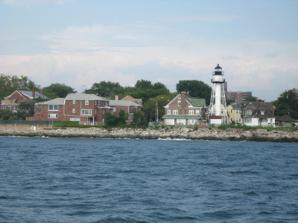
Building: Coney Island Light
Country: Unknown
Year built: 1890
Lighthouse in Brooklyn, New York Lighthouse Coney Island Light Seen in 2008 Location Sea Gate, Brooklyn , New York City Coordinates 40°34′36″N 74°00′42″W / 40.57667°N 74.01167°W / 40.57667; -74.01167 Tower Constructed 1890 Foundation Steel pile Construction Steel Automated 1989 Height 23 m (75 ft) Shape Square Markings Skeletal white tower with black trim Light First lit 1920 Focal height 75 feet (23 m) Lens Fourth Order fresnel lens Range 16 nmi (30 km; 18 mi) Characteristic Flashing Red 5 seconds Coney Island Light (also Nortons Point Light ) is a lighthouse located in Sea Gate , on the west end of Coney Island , Brooklyn , in New York City , east of New York Harbor 's main channel. The lighthouse was first established in 1890.  The current tower was first lit in 1920 and is still operational.  It was automated in 1989.  The foundation material is steel pile and the lighthouse is made out of steel.  It is a skeletal white tower with black trim.  The original lens was a fourth order Fresnel lens put up in 1890. The most recent resident keeper was Frank Schubert (1915–2003), who was among the last civilian lighthouse keepers in the United States. Schubert worked for the United States Coast Guard since 1939, serving at Coney Island since 1960. The Long Island chapter of Sons of the American Revolution has published a history of the light. References